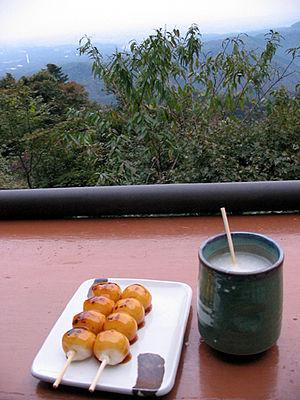
L'amazake, est une boisson peu alcoolisée à base de riz fermenté. C'est le saké traditionnel qu'on boit pendant la fête des poupées, Hina matsuri, le 3 mars au Japon.